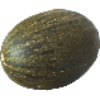
Label: Melon Piel de Sapo 1